Žeden

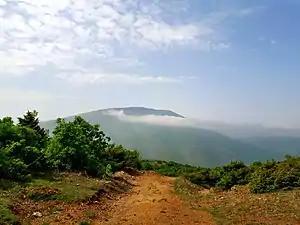
View of Mount Žeden from the road between the villages of Kučkovo and Raduša

Golem Žeden is located in the northern part of the mountain and can be climbed from the villages of Rašče and Raduša. It has a mountain climate with heavy snowfall in winter.